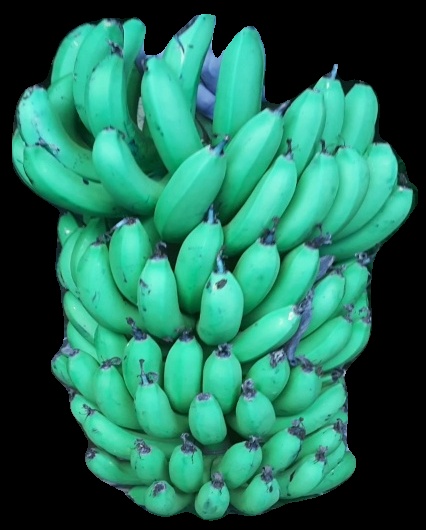
Variety: pachbale
Grade: grade1